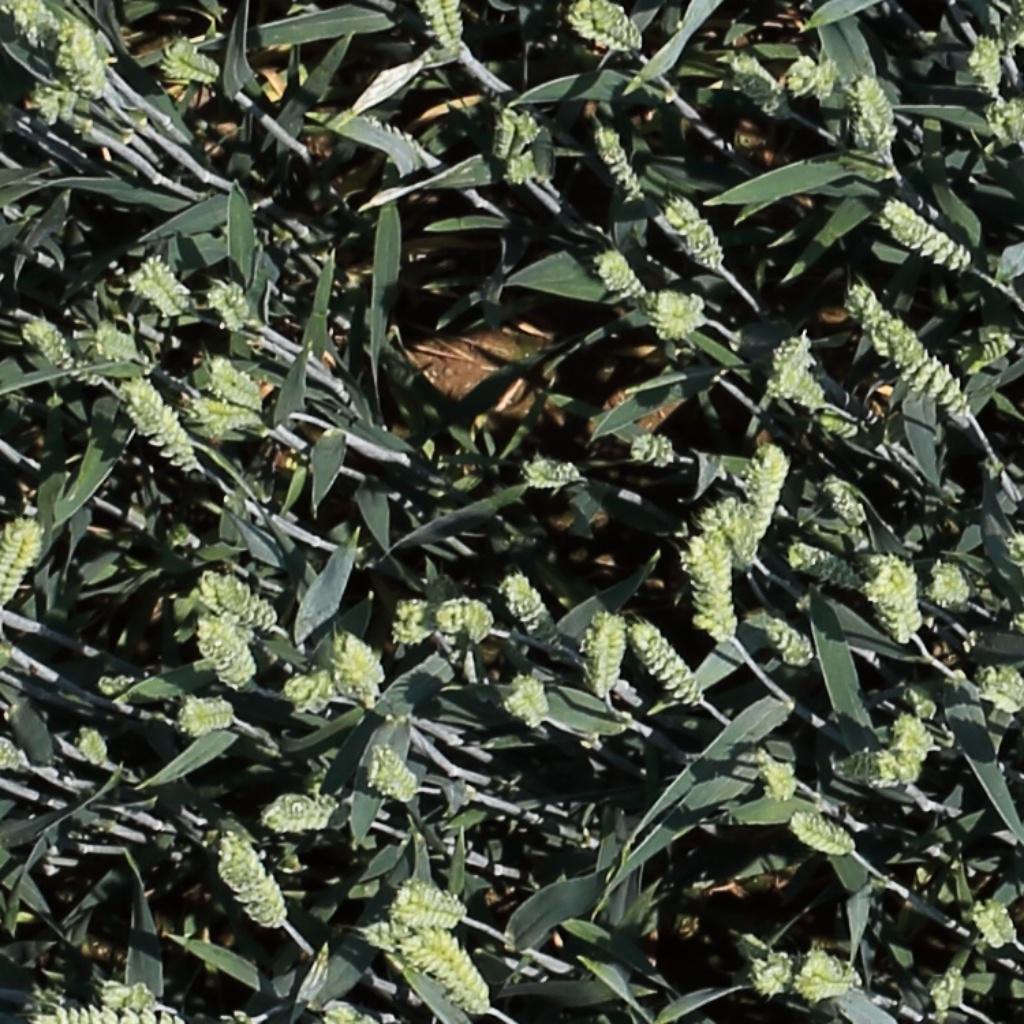
Country: Switzerland
Location: Usask
Wheat development stage: Filling